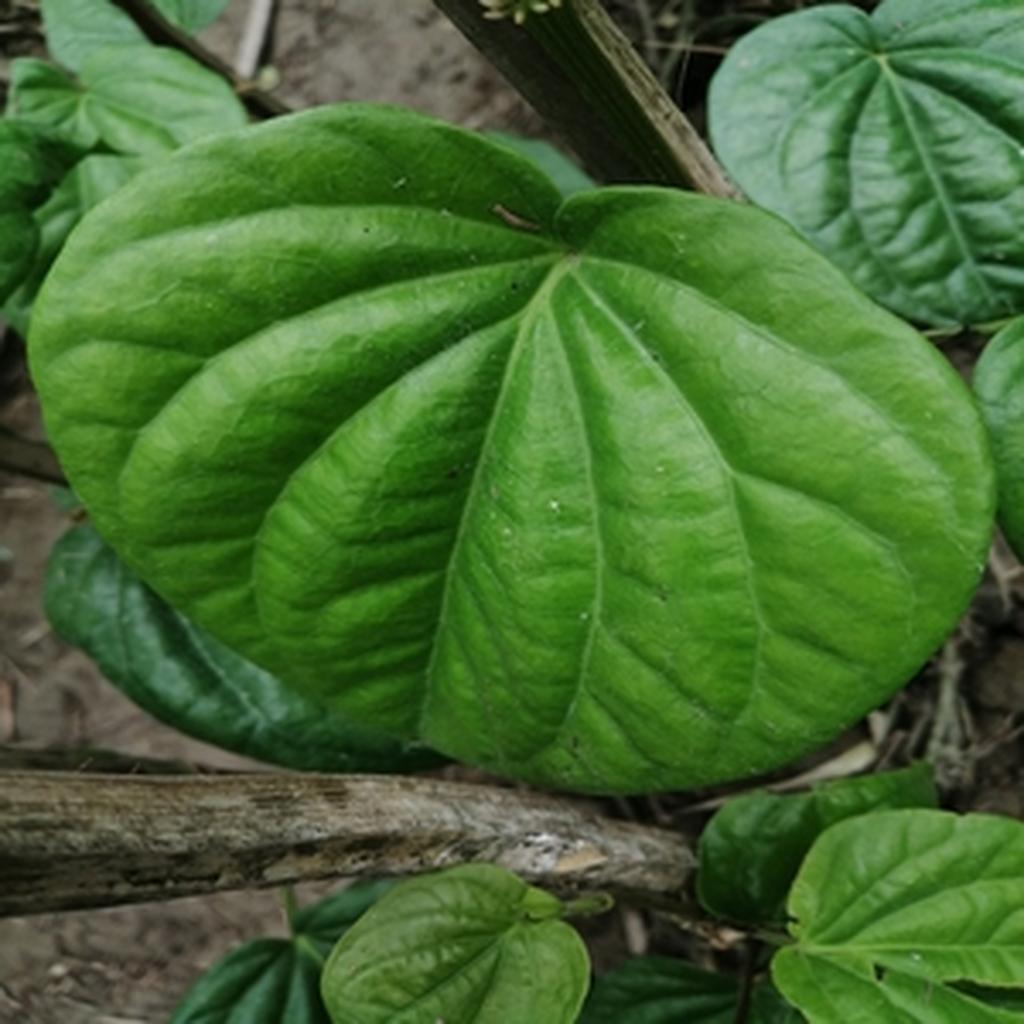
Label: Healthy_Leaf